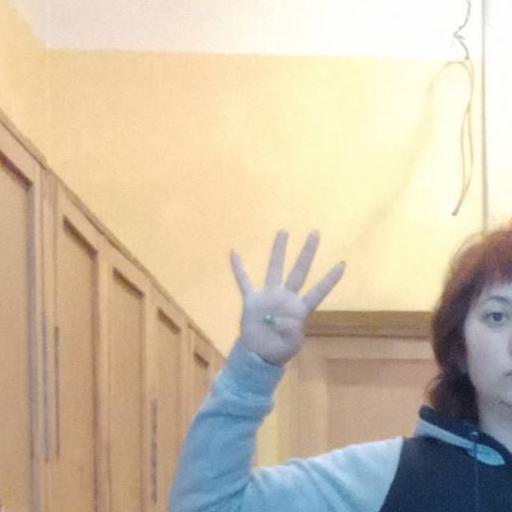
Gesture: four